Zach Charbonnet

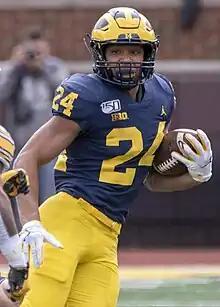
Charbonnet with Michigan in 2019

Zachariah Charbonnet (born January 8, 2001) is an American professional football running back for the Seattle Seahawks of the National Football League (NFL). He played college football for the Michigan Wolverines and UCLA Bruins. He was a two-time All-Pac-12 Conference selection with UCLA and was named an All-American by the FWAA in 2022. Charbonnet was selected by the Seahawks in the second round of the 2023 NFL draft.